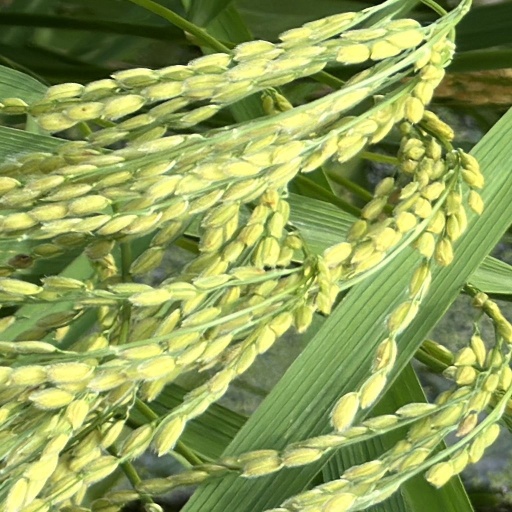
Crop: rice